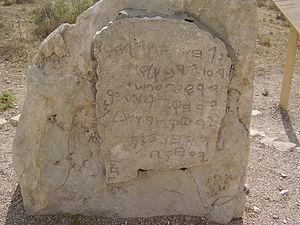
L'Israël antique désigne des populations qui ont vécu dans les territoires actuels d'Israël et de Palestine dont le récit national est donné par la Bible hébraïque. Celle-ci présente les Israélites comme descendants d'une même famille, divisés en douze tribus indépendantes puis fédérés en un royaume unifié qui se scinde ultérieurement. L'archéologie tend en revanche à situer les débuts de leur histoire aux derniers siècles du IIᵉ millénaire av. J.‑C., après l'effondrement des grands empires égyptien et hittite dominant le Proche-Orient. Des sociétés sédentaires émergent alors dans les hautes terres situées entre la plaine côtière palestinienne et le Jourdain, où se développent par la suite des entités politiques qui deviennent de plus en plus complexes, jusqu'à l'apparition de deux royaumes, Israël au nord et Juda au sud, peut-être issus de la scission d'un royaume unique. Ces deux États connaissent ensuite des fortunes diverses. Prospère, organisé autour de sa capitale Samarie, le premier est finalement vaincu et absorbé par les Assyriens en 722 av. J.-C., qui ne parviennent pas à faire subir le même sort au second.